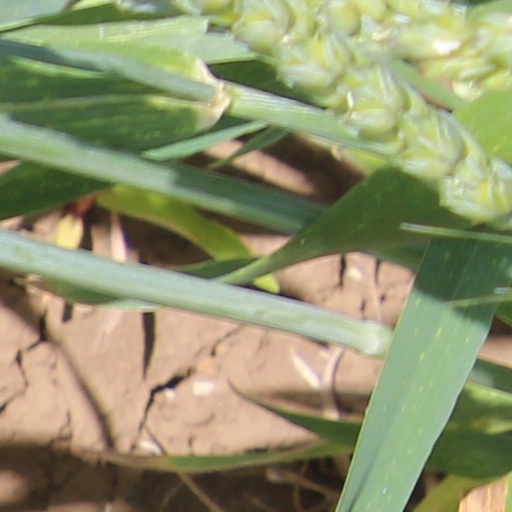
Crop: wheat